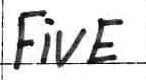
Label: five